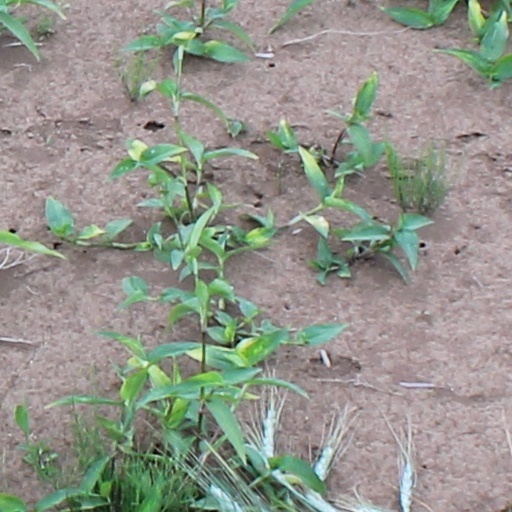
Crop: wheat